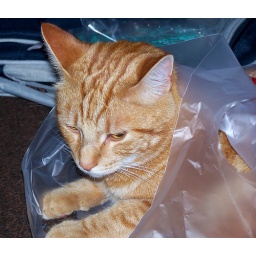
cat in a bag